Swedes

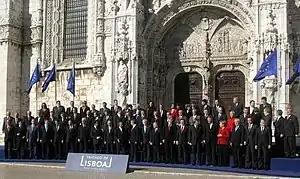
Sweden joined the European Union in 1995 and signed the Lisbon Treaty in 2007.

Sweden remained officially neutral during World War I and most of World War II, with the exception of the Winter War when it declared itself non-belligerant. It's neutrality during the rest of the war has also been disputed. Sweden was under German influence for much of the war, as ties to the rest of the world were cut off through blockades. The Swedish government felt that it was in no position to openly contest Germany, and therefore made some concessions. Sweden also supplied steel and machined parts to Germany throughout the war. However, Sweden supported Norwegian resistance, and in 1943 helped rescue Danish Jews from deportation to Nazi concentration camps. Sweden also supported Finland in the Winter War with volunteers and materiel.